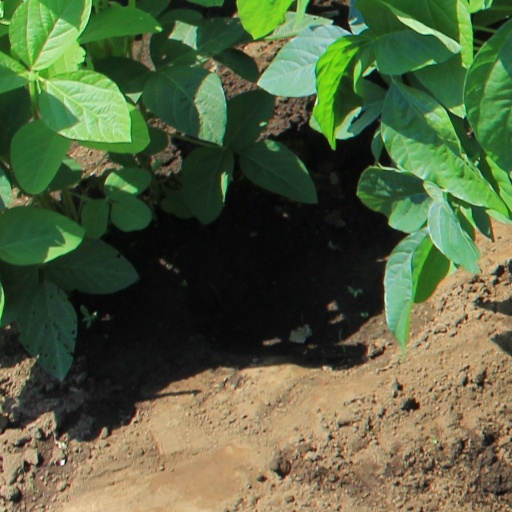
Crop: soybean